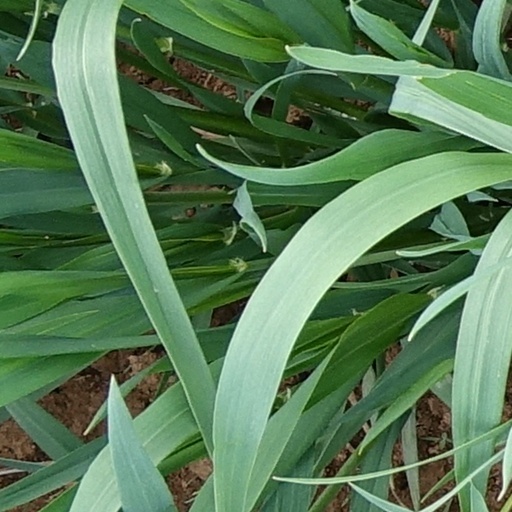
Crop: wheat